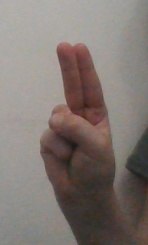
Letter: taa